Sissiosasto/5.D

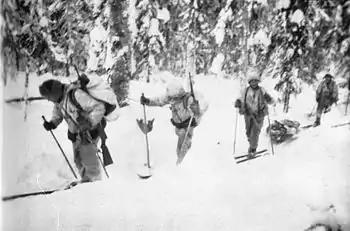
Finnish Ski Patrol in the Continuation War.

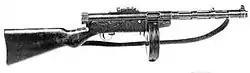
Suomi KP/-31, SMG used by SissiOs./5.D.

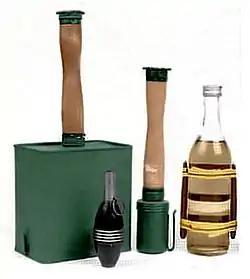
Demolition devices used by SissiOs./5.D. From left: satchel charge, hand grenades and Molotov cocktail.

Sissiosasto/5.D (5th Division Sissi Detachment, SissiOs./5.D, Unit Identification Code 2272) was a Finnish Army special sissiunit during the Continuation War. The Detachment was founded on August 20, 1941, under the Lynx Division (5th Division, Finnish VI Corps). It was a self-contained unit for reconnaissance patrolling, sabotage and guerrilla warfare operations behind enemy lines.